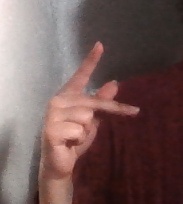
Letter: dha